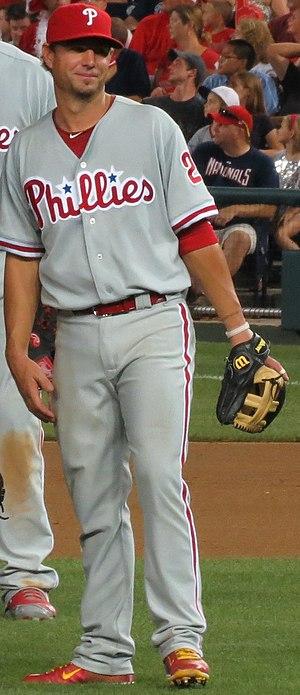
Kevin Vincent Frandsen est un joueur des Ligues majeures de baseball.